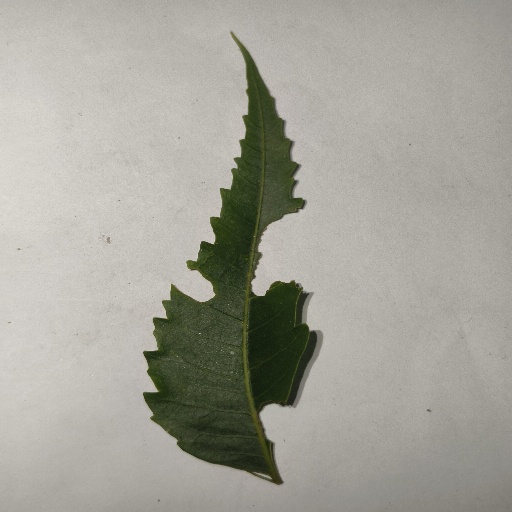
Species: Neem
Leaf condition: Shot Hole Leaf